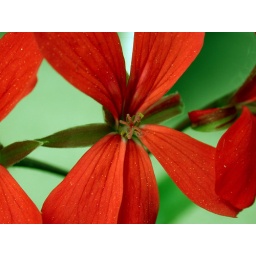
appart from one pink plant, I decided to keep over the winter only the red ones...look what happend...